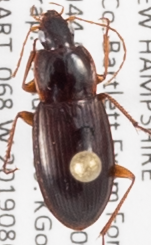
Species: Calathus ingratus
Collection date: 2019-08-07
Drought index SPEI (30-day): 0.264
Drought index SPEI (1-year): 1.13
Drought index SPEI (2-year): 0.88